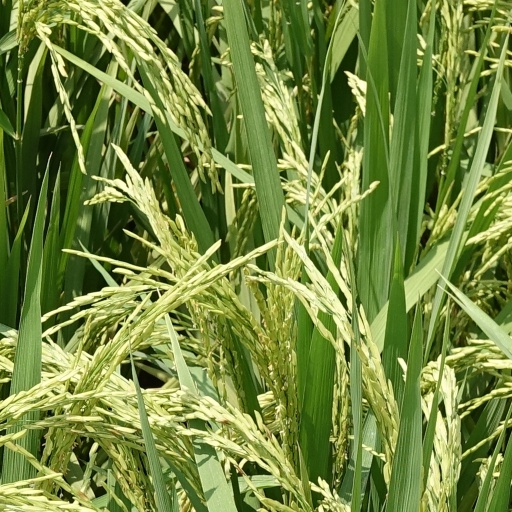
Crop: rice